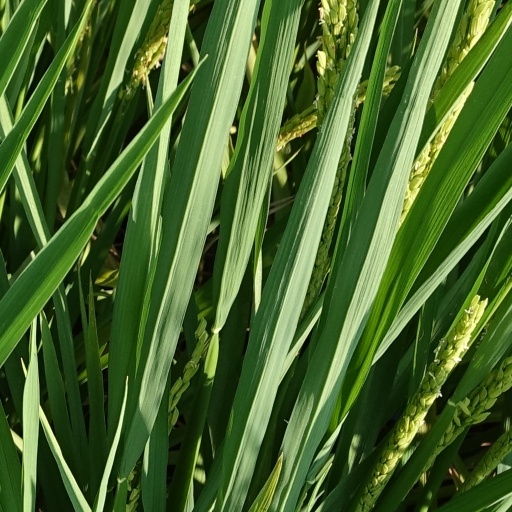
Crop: rice